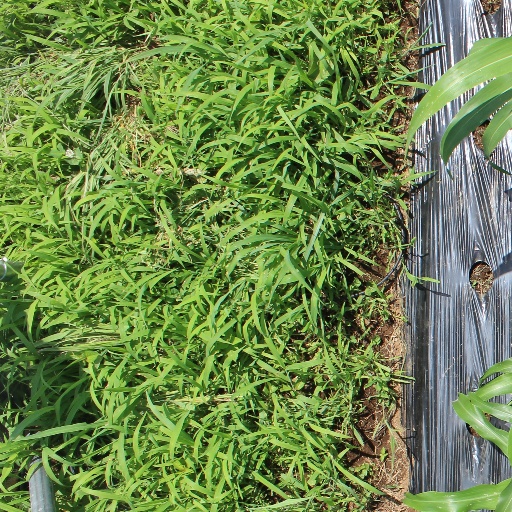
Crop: sorghum